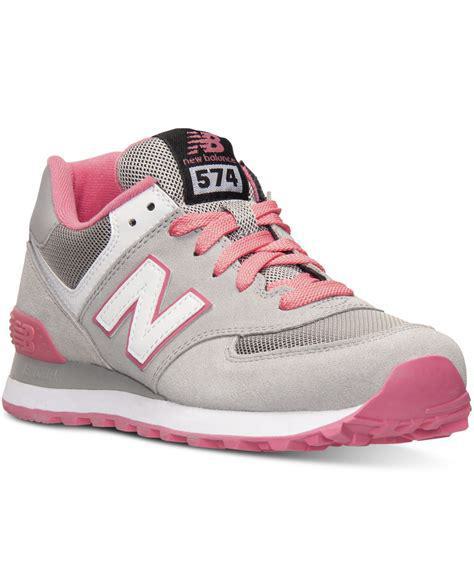
Brand: New
Model: Balance 574